Monica and Friends: Bonds

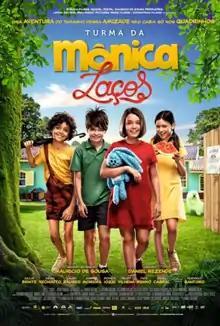
Theatrical release poster

Monica and Friends: Bonds (Portuguese: Turma da Mônica: Laços) is a 2019 Brazilian family adventure film produced by Estúdios Mauricio de Sousa, directed by Daniel Rezende, with screenplay written by Thiago Dottori, and starring Giulia Benite, Kevin Vechiatto, Laura Rauseo and Gabriel Moreira. The film was based on the eponymous graphic novel by Vitor and Lu Cafaggi and the series of homonymous comic books created by Mauricio de Sousa. The movie was first released in US during the Hollywood Brazilian Film Festival, on 16 November 2019.